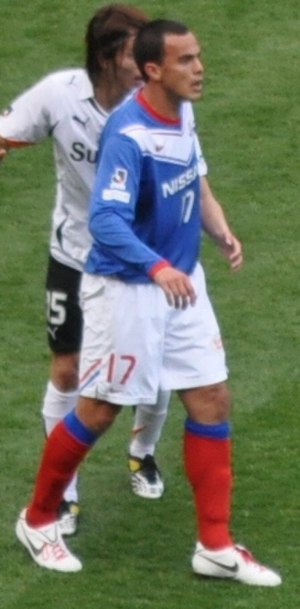
Pablo Bastianini
Pablo Bastianini er en argentinsk fodboldspiller.